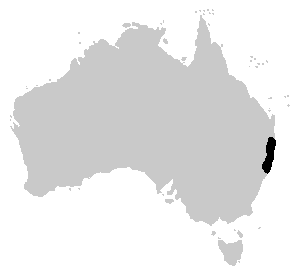
Pseudophryne coriacea est une espèce d'amphibiens de la famille des Myobatrachidae.